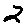
Label: 2